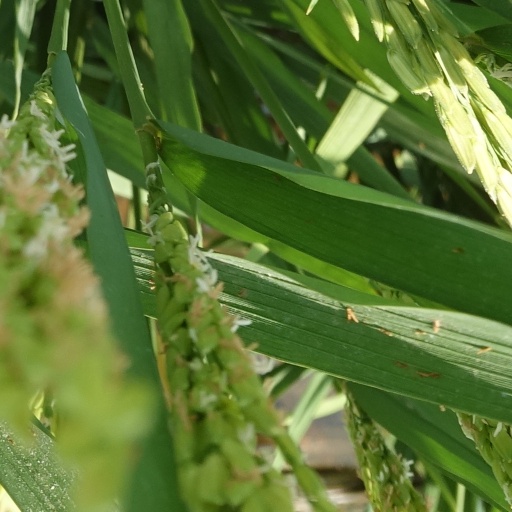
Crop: rice